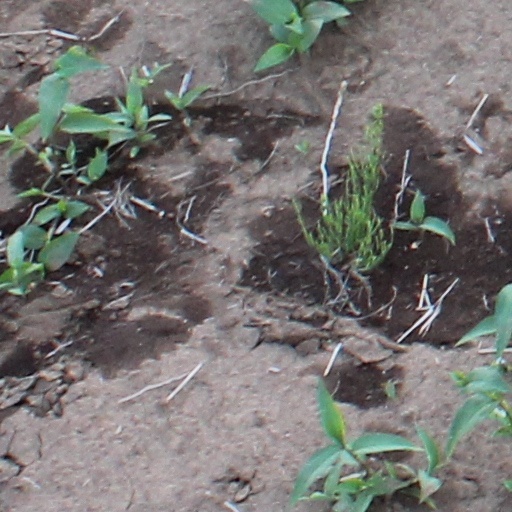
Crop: wheat